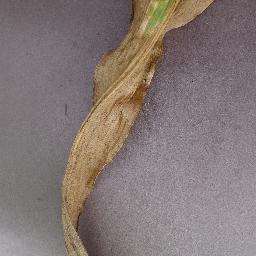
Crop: corn
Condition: (maize)_northern_blight